The Girl in the Spider's Web (film)

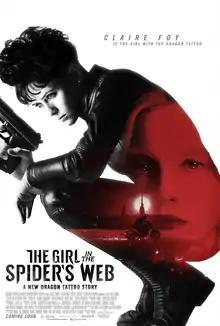
Theatrical release poster

The Girl in the Spider's Web is a 2018 action thriller film directed by Fede Álvarez, who co-wrote the screenplay with Jay Basu and Steven Knight, based on the 2015 novel of the same name by David Lagercrantz, which in turn was based on characters introduced in the "Millennium" book series by Stieg Larsson. The film acts as a soft reboot and sequel to "The Girl with the Dragon Tattoo" (2011). It stars Claire Foy in the role of Lisbeth Salander, and follows Salander as she battles against a mysterious notorious organization, the Spiders, who seek world dominance. Sverrir Gudnason, Lakeith Stanfield, Sylvia Hoeks, and Stephen Merchant appear in supporting roles.